Scientific jury selection

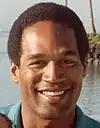
The O. J. Simpson murder trial was marked by efforts to choose a friendly jury.

During jury selection in the United States, attorneys have two options for excluding potential jurors. The first option is a challenge for cause, in which attorneys must state the reason for a challenge (such as clear bias or a conflict of interest), the opposing party is allowed to respond, and the judge decides whether to exclude the juror. The second option is a peremptory challenge, where an attorney can exclude a juror without stating any reason. While challenges for cause are unlimited, attorneys have a limited number of peremptory challenges, sometimes as few as four, although 10 is more common in non-capital felony cases.